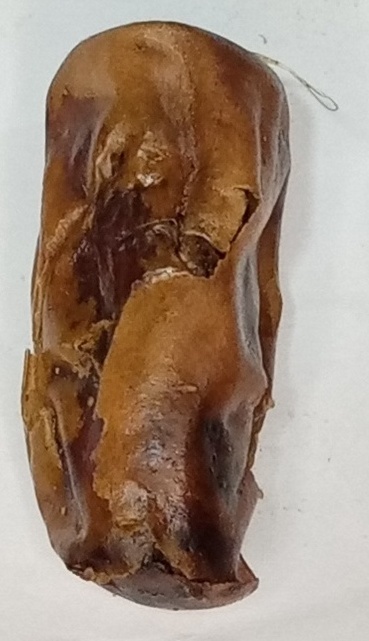
Variety: gajar
Size: medium
Grade: grade-3